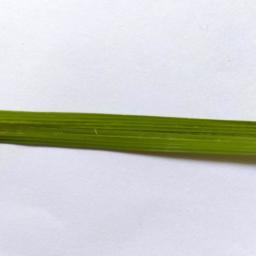
Label: Rice___Healthy